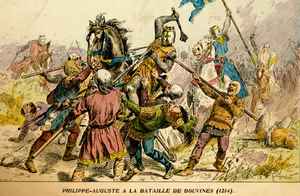
Philippe Auguste à la bataille de Bouvines (1214). Lithographie en couleurs par E. Crété d'après une illustration de H. Grobet, Histoire de France, Paris, Émile Guérin, 1902 [1].
La bataille de Bouvines est une bataille qui se déroula le 27 juillet 1214 près de Bouvines, dans le comté de Flandre, en France, et opposant les troupes royales françaises renforcées par quelques milices communales, le tout constitué d'environ 7 000 combattants, de Philippe Auguste, à une coalition constituée de princes et seigneurs flamands, allemands et français renforcés de contingents anglais, équivalant à environ 9 000 combattants, menée par l’empereur du Saint-Empire Otton IV. La victoire est remportée par le roi de France et marque le début du déclin de la prédominance seigneuriale. Jean sans Terre, qui attaquait conjointement depuis la Saintonge, doit accepter le traité de Chinon et se retirer ; puis le 15 juin 1215, les barons anglais lui imposent la Grande Charte. Contraint de fuir, Otton IV est déposé et remplacé par Frédéric II.